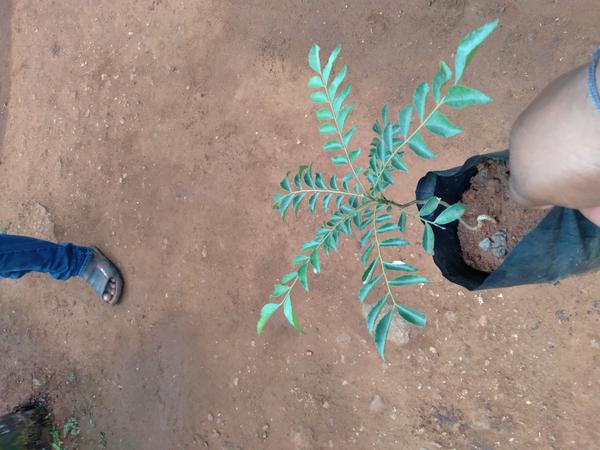
Plant: Curry_Leaf